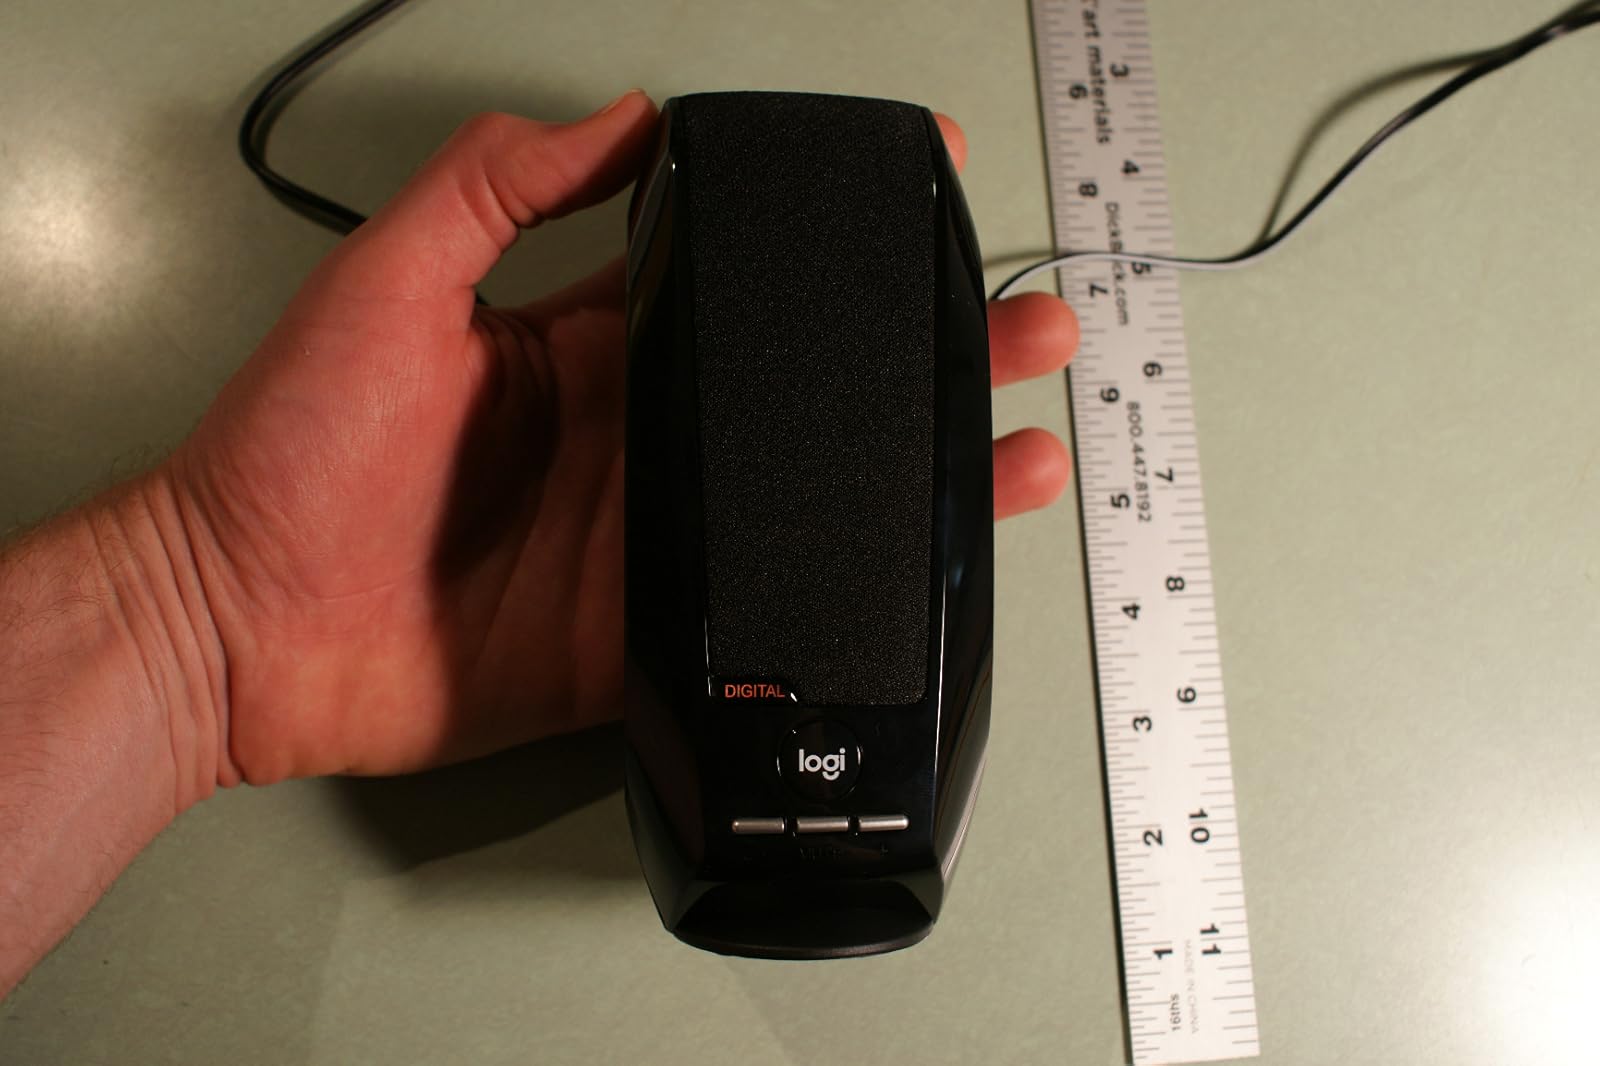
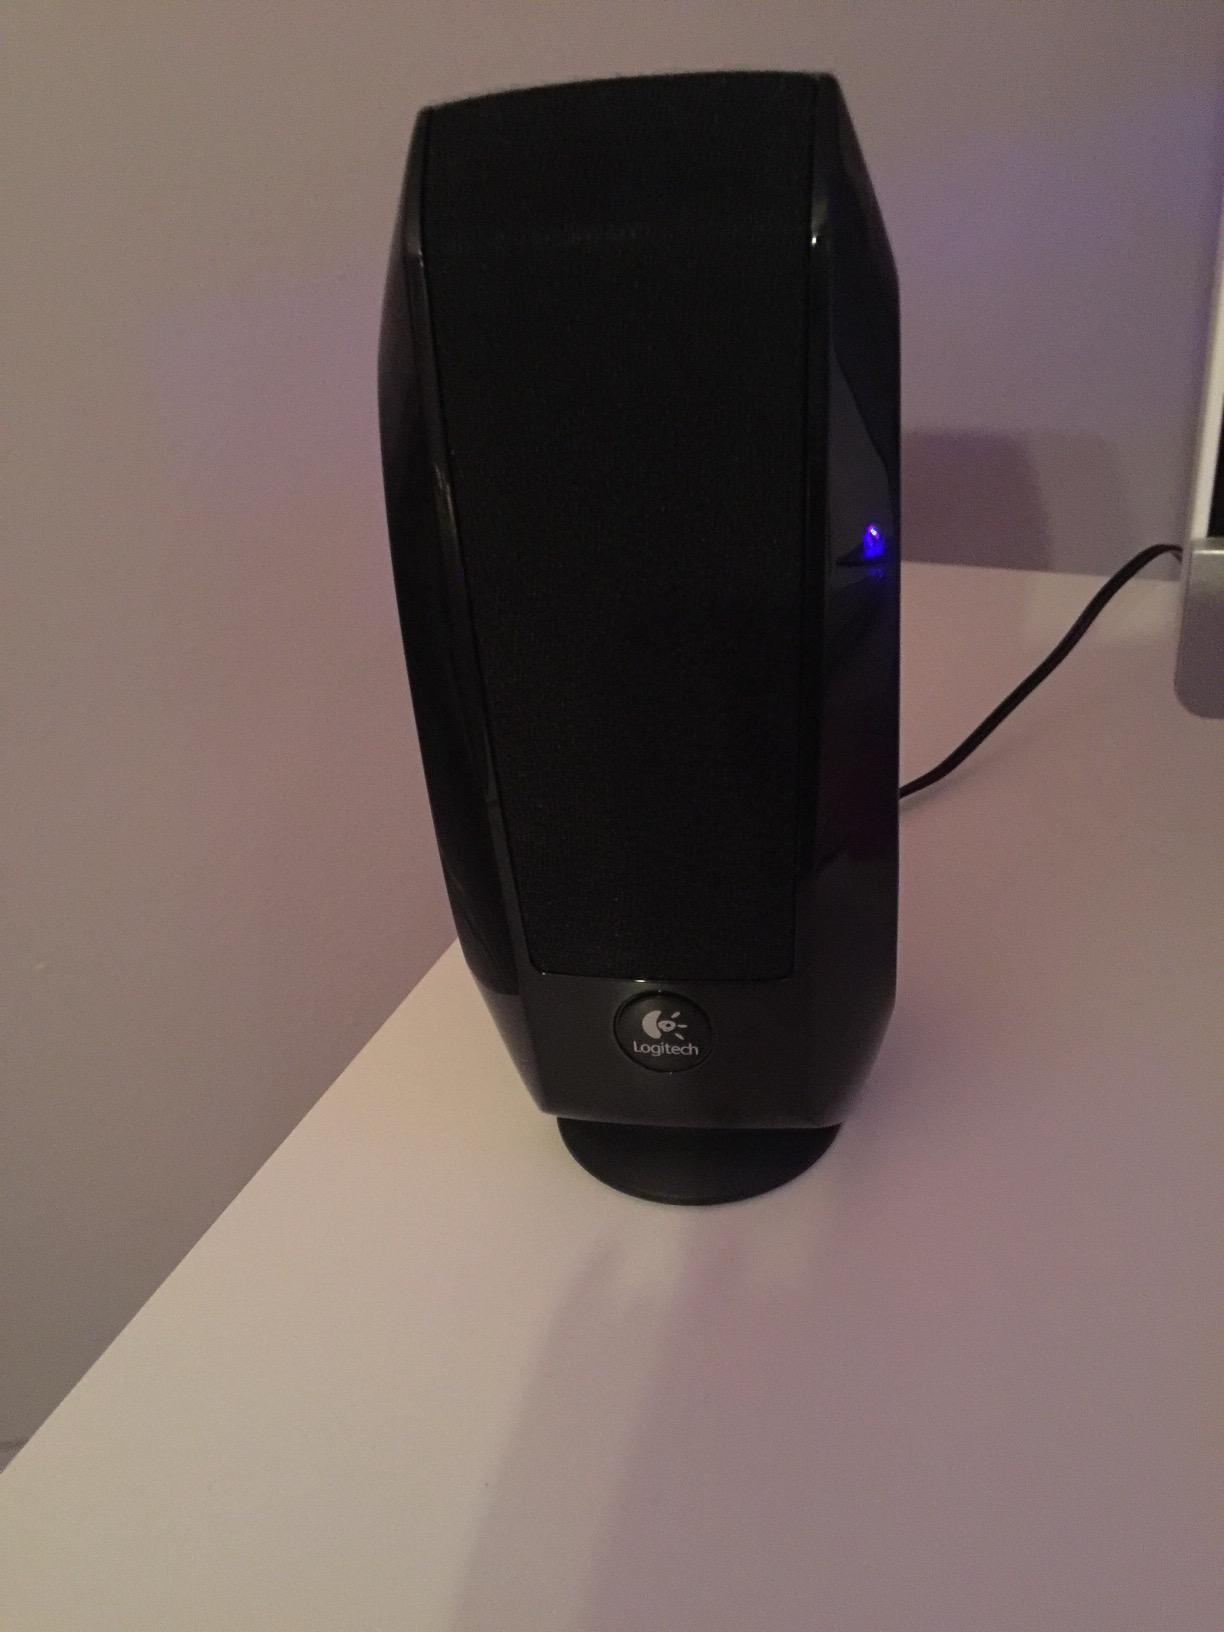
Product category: speaker
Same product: yes